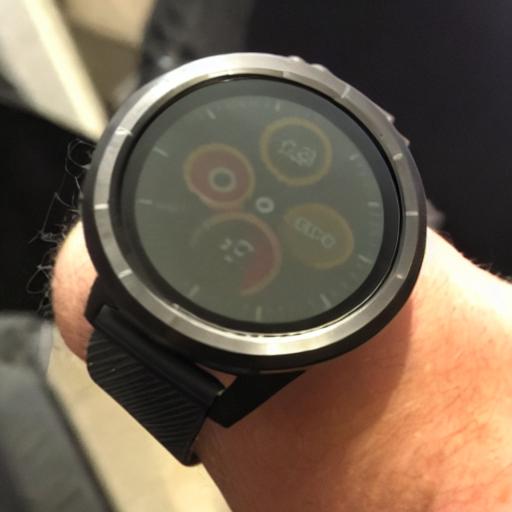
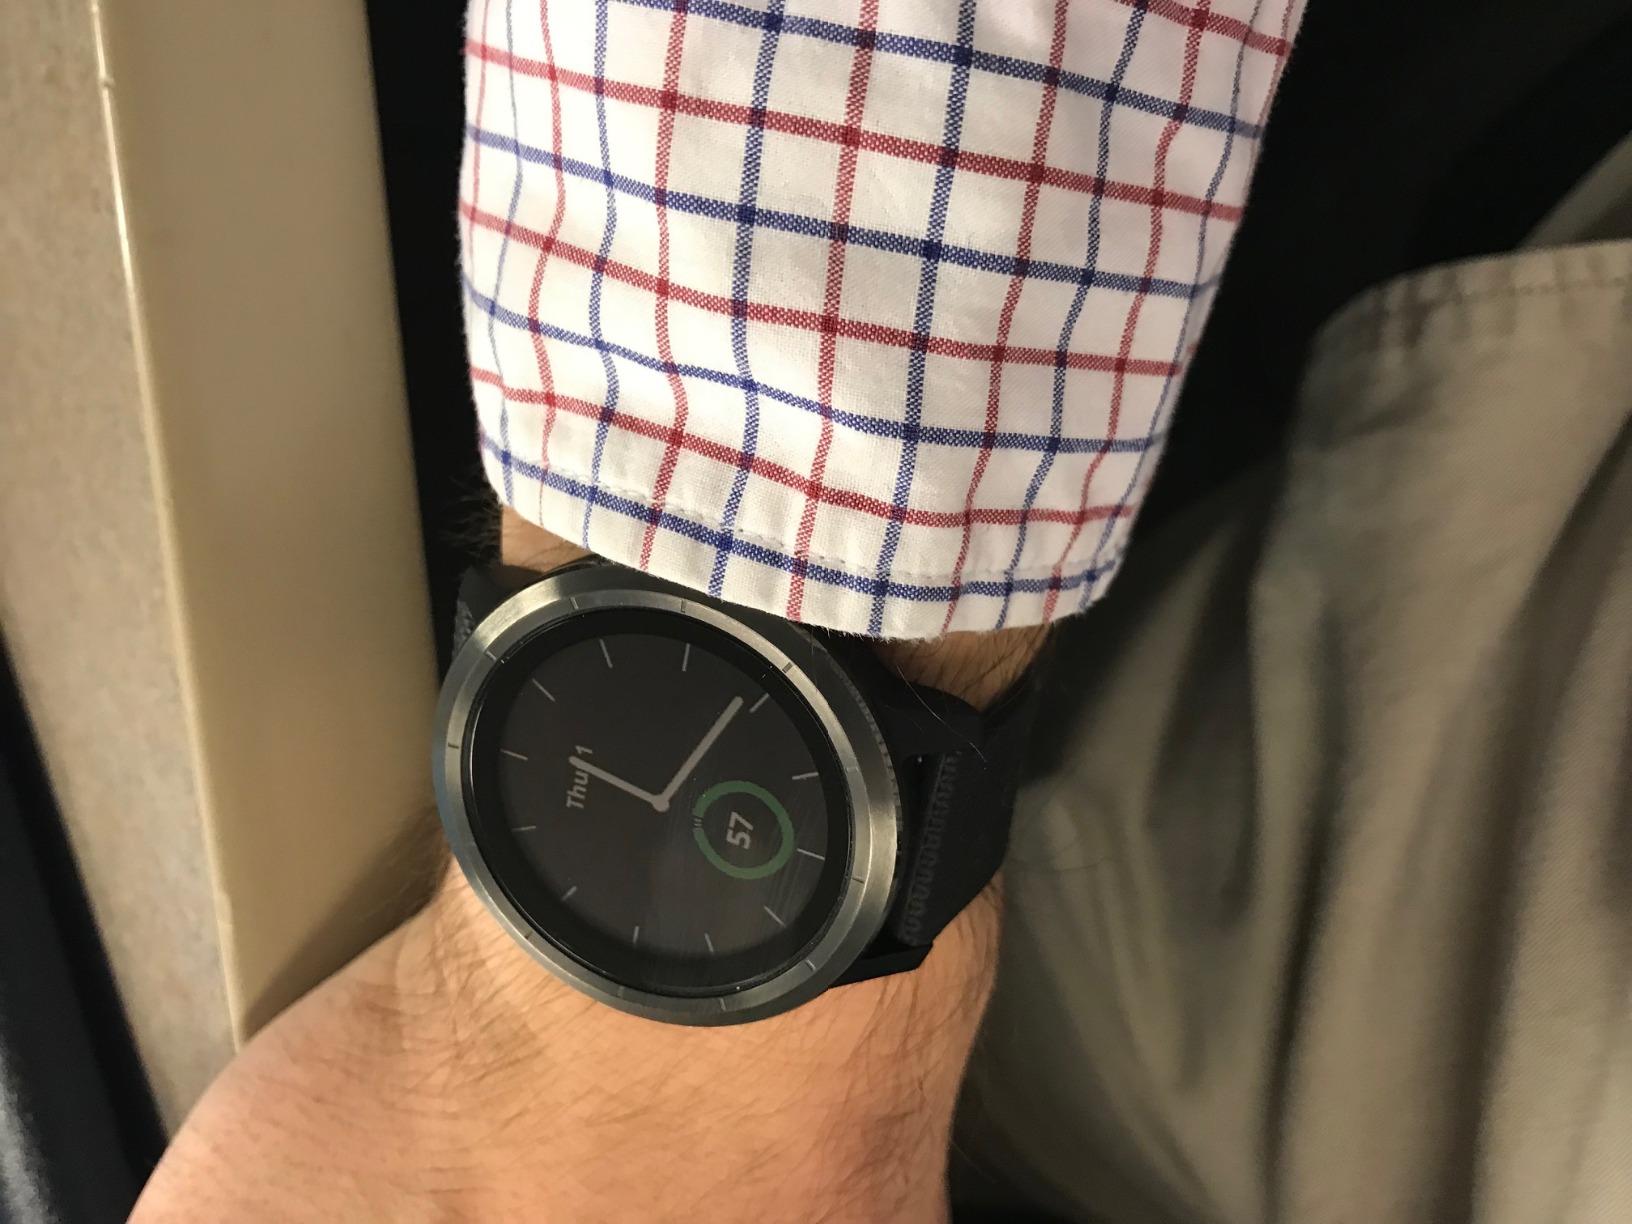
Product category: smartwatch
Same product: no